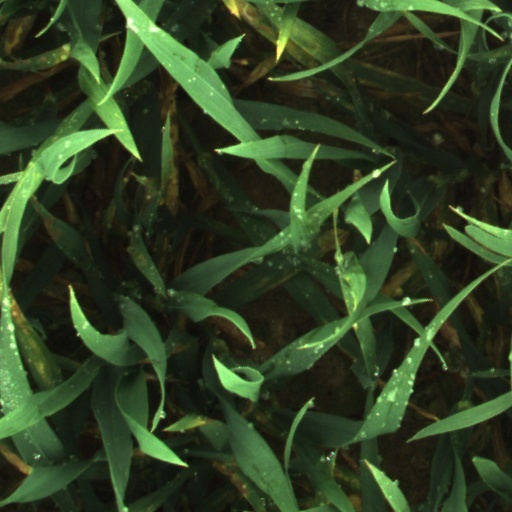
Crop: wheat